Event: Nepal Earthquake
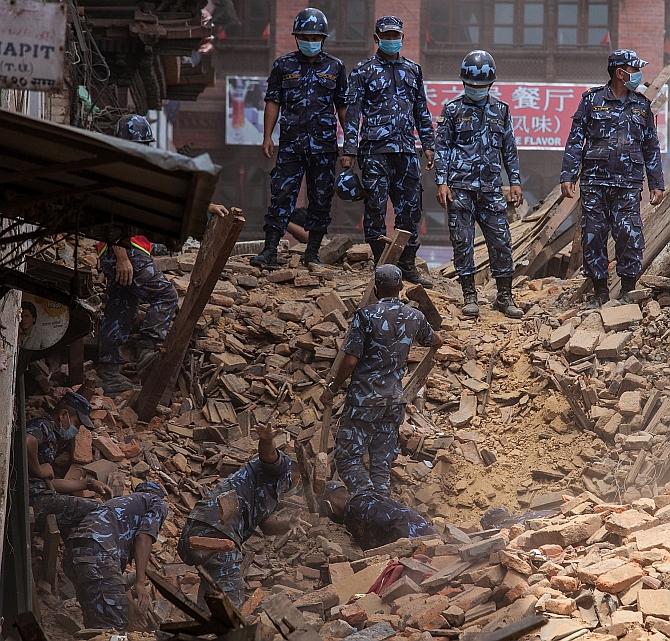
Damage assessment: damage